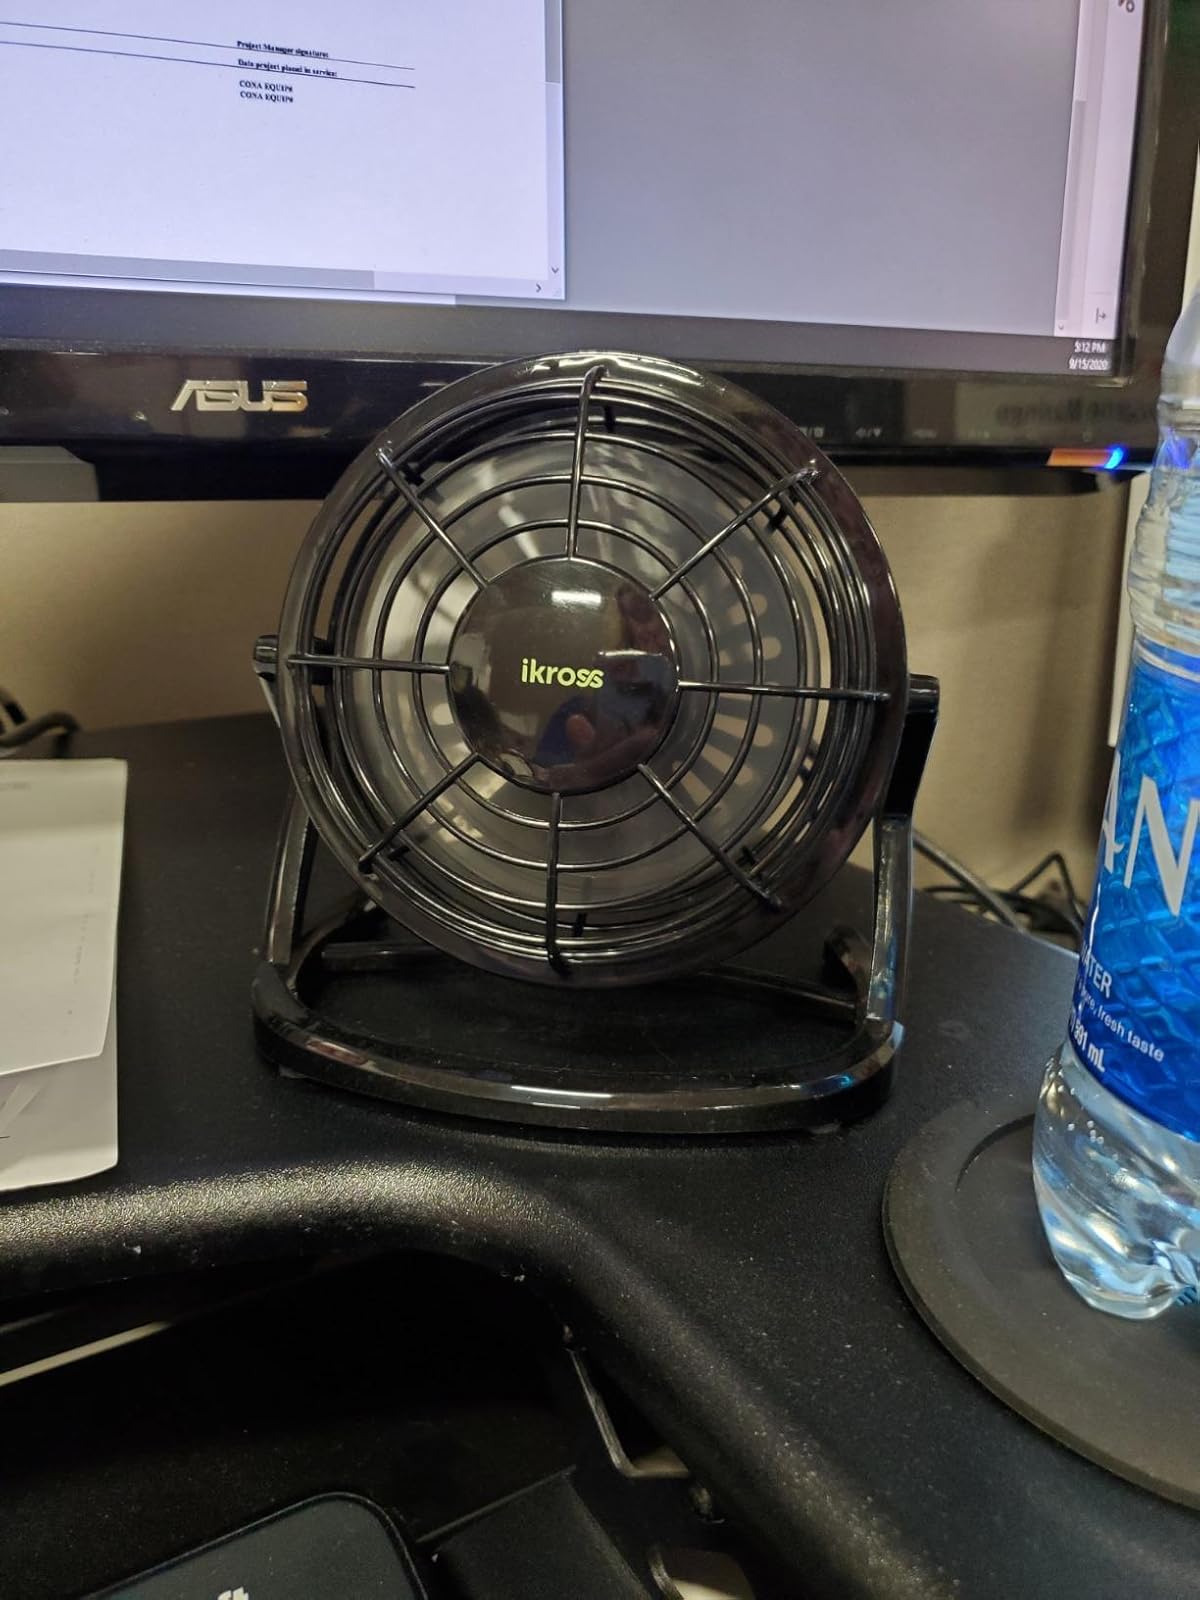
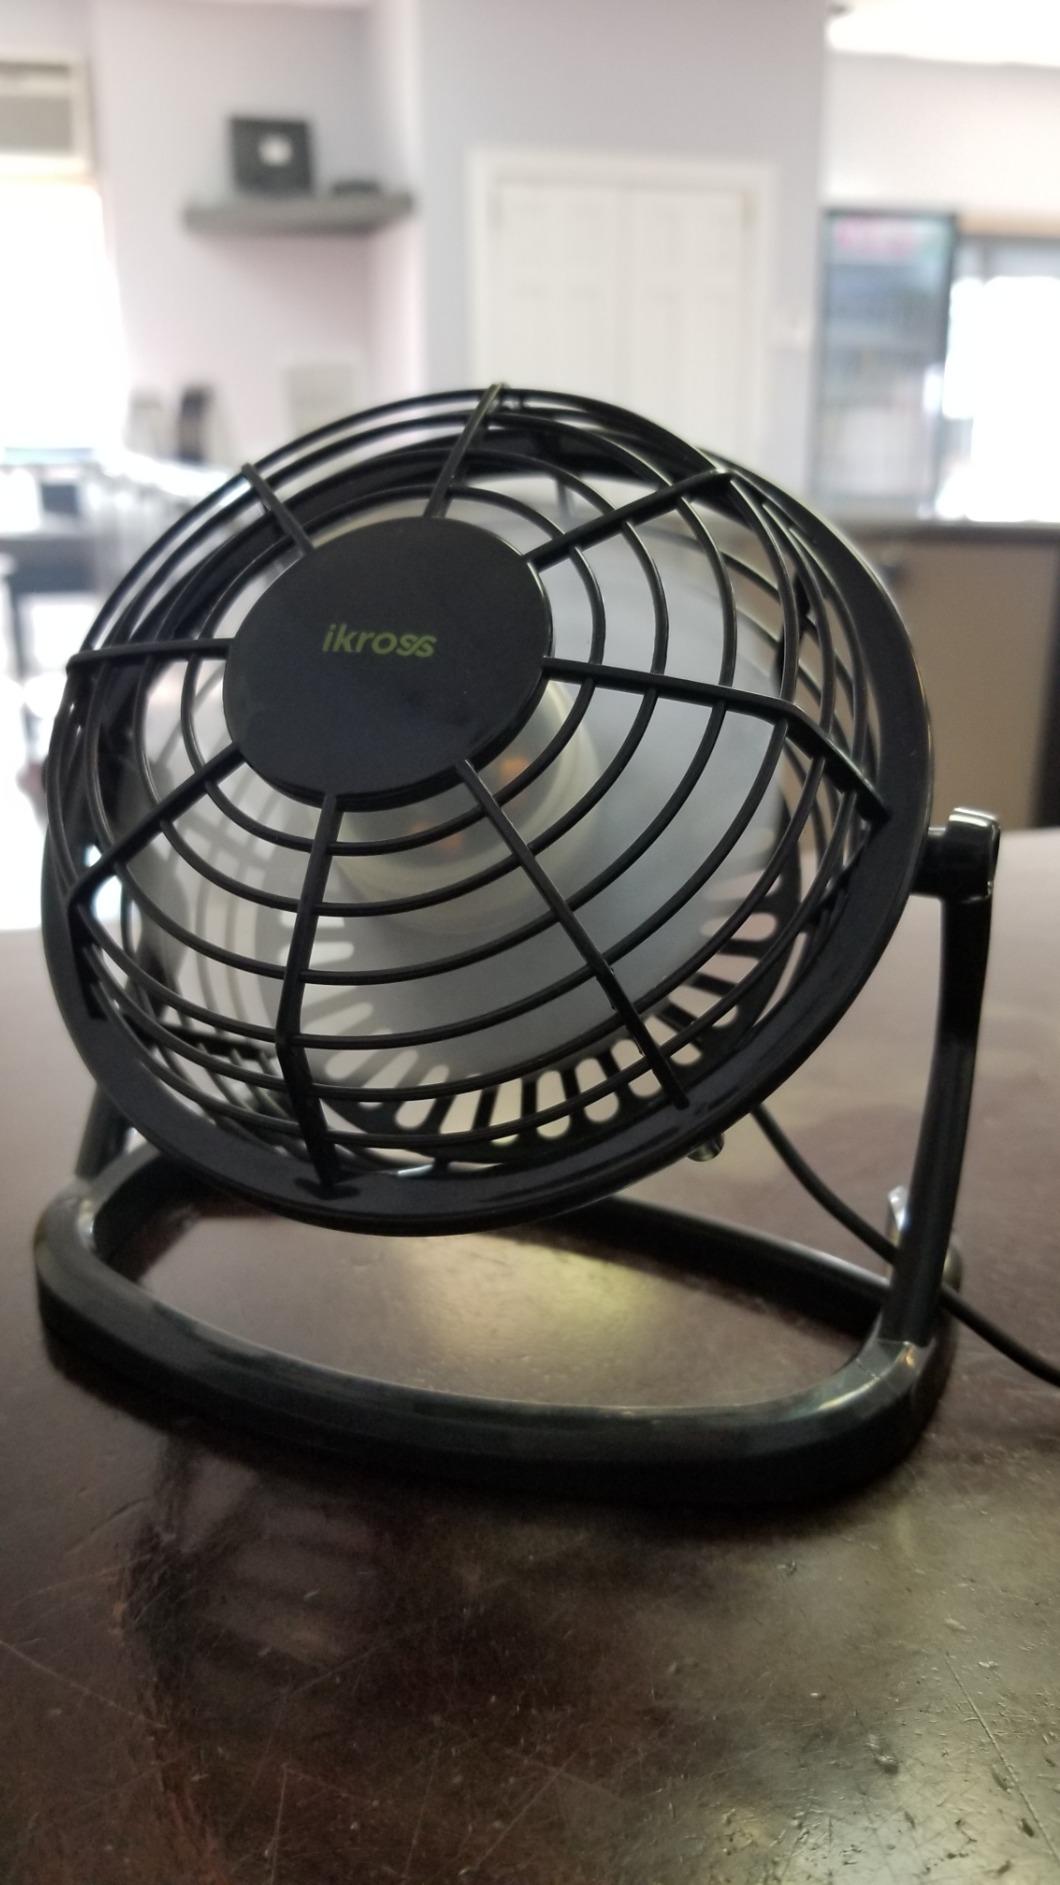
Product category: fan
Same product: yes